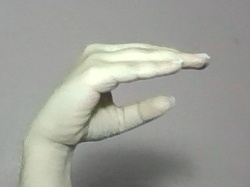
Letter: jeem